Australian reed warbler

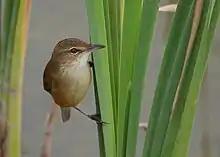
Australian reed warbler perched on reeds

The Australian reed warbler (Acrocephalus australis) is an Old World warbler in the genus "Acrocephalus" and is the only "Acrocephalus" species native to Australia. It has also been observed in Papua New Guinea and nearby islands. The name "Acrocephalus" refers to the peaked crown found on reed warblers in this genus and can be translated to mean "topmost head" in Greek. The species name "australis" is translated to mean "southern" in Latin, and refers to the species range, Australia. In its western range the Australian reed warbler is also known as "Koordjikotji" (pronounced "core’chee’caw’chee") in the local Aboriginal language of Perth and its surrounds.